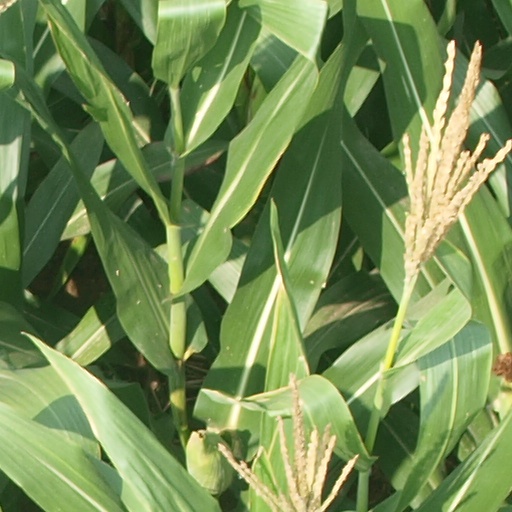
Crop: maize; corn